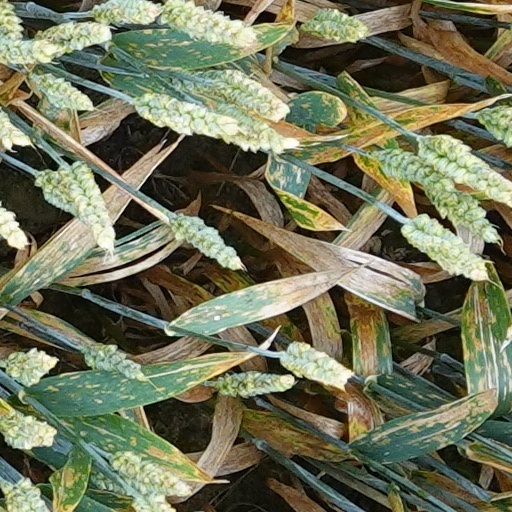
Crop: wheat